Lost operas by Claudio Monteverdi

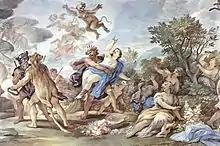
"The Rape of Proserpina", Luca Giordano

In Strozzi's version of the story, an amorous shepherd Pachino invokes the aid of Pluto, ruler of the underworld, to cure his unrequited obsession with Proserpine. Pluto obliges by turning Pachino into a mountain, though promising his soul a place in Elysium. After being struck by a love-dart fired by Cupid, Pluto falls for Proserpine and claims her as his queen. Initially she resists him, but when Ciane her protector is turned by Pluto into a spring of water, she is overcome. Submissively, she vows obedience; the strength of her beauty is such that Pluto softens, and pledges that in future he will treat lovers less harshly.